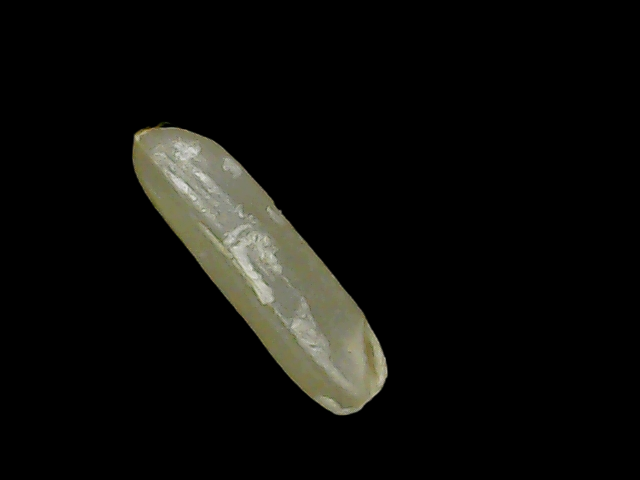
Rice variety: Binadhan19